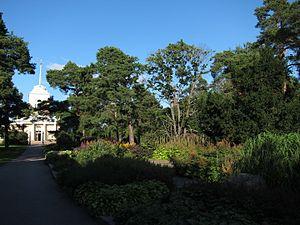
Isopuisto est un parc de la ville de Kotka en Finlande.